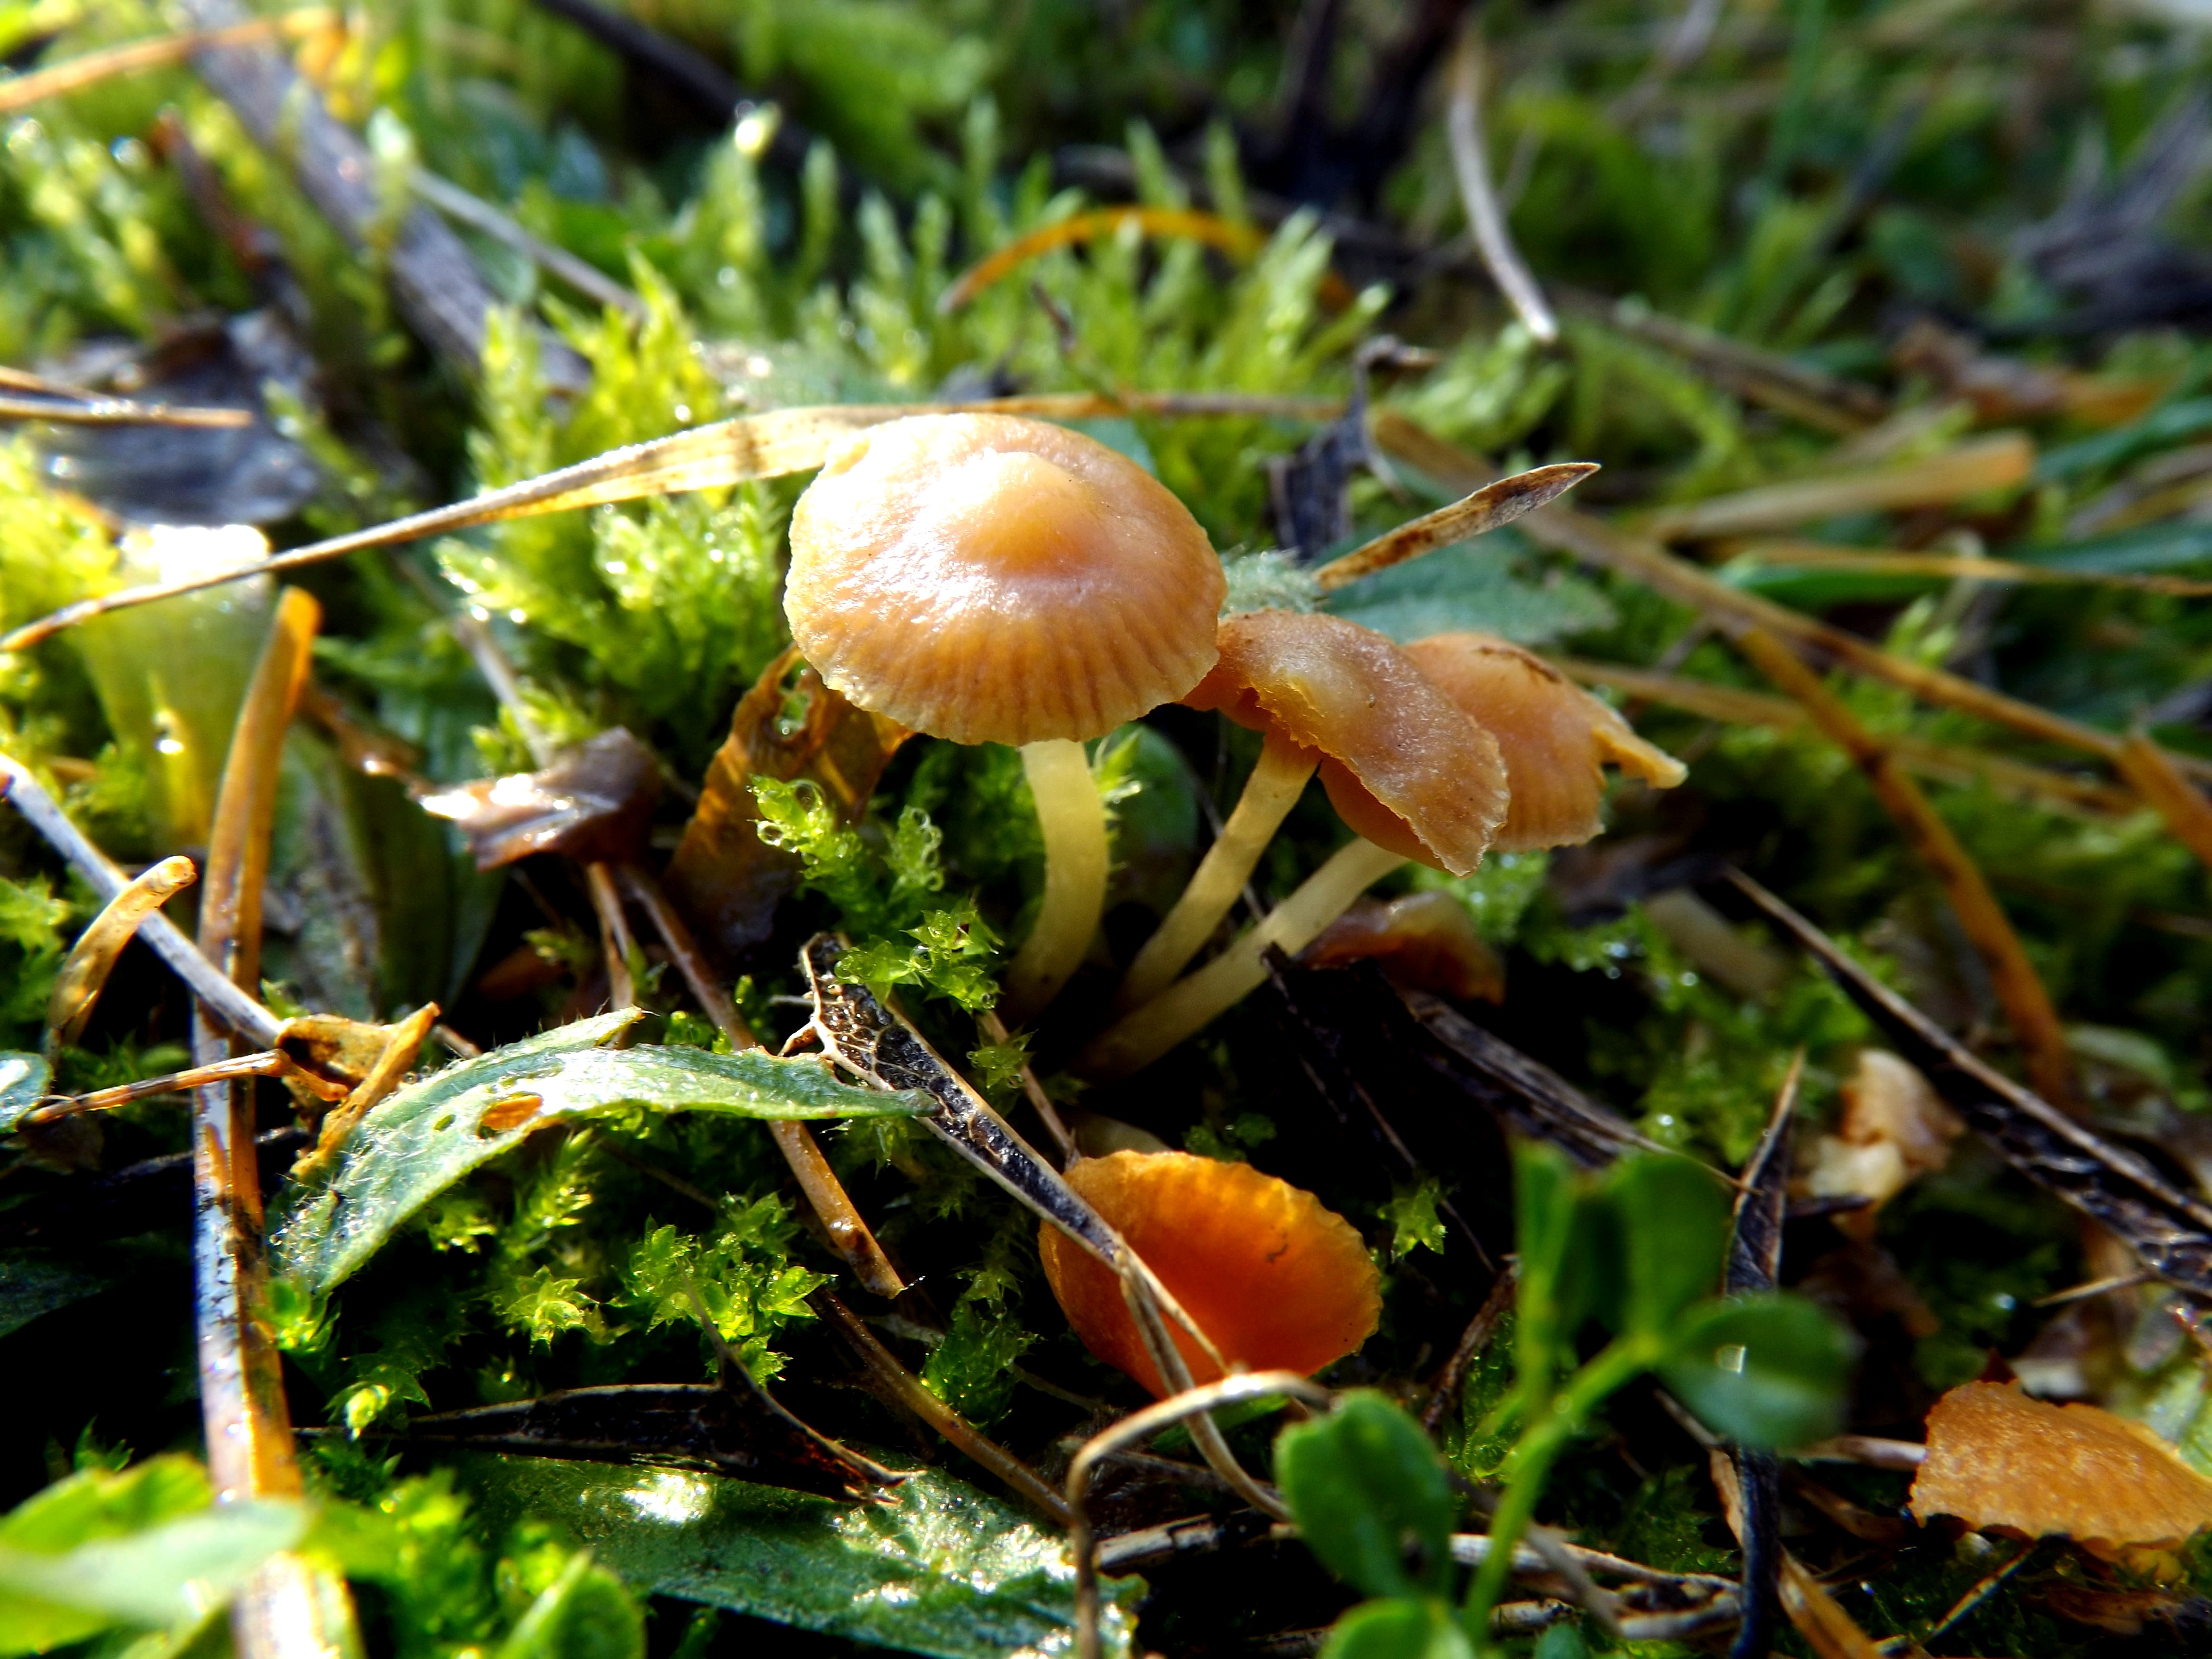
nature, leaf, flower, moss, green, autumn, mushroom, flora, fauna, plants, fungus, mushrooms, tiny, macro photography, medicinal mushroom, agaricomycetes